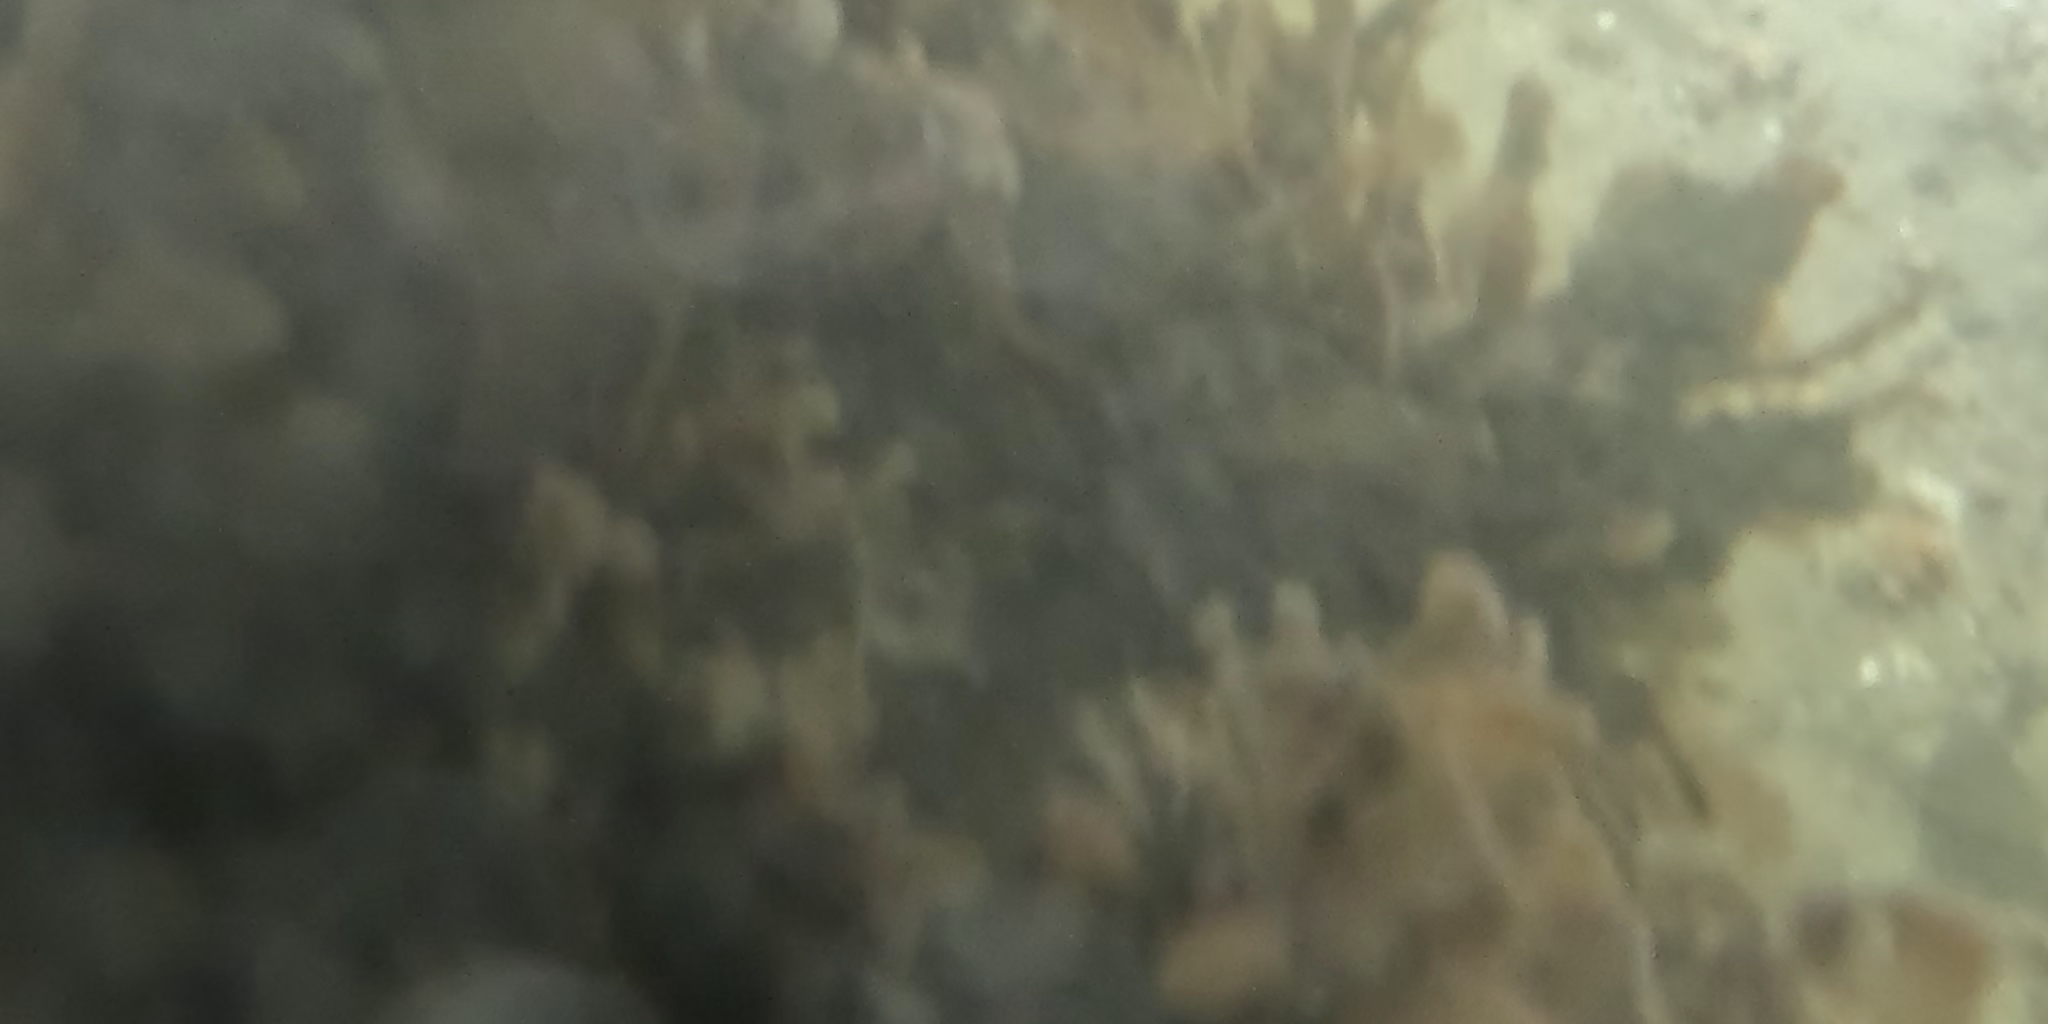
Seabed habitat: stone